Lactarius deterrimus

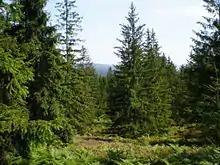
"L. deterrimus" is a mycorrhizal fungus that lives in symbiosis with spruces.

Many fungi can serve as source of food for insect larvae, whereas most insects eat fungi only occasionally. Still, a whole range of insect species specialize on fungi. These animals are mainly beetle larvae, especially hairy fungus beetles (Mycetophagidae), rove beetles (Staphylinidae), and true flies (Diptera). Milk caps are especially attractive for true flies, while beetle larvae are comparatively rarer. The most common insects found on the fungus are Mycetophilidae and Phoridae larvae, which populate even the youngest fruit bodies. Also relatively common on mature or overaged fruit bodies are Drosophilidae and Psychodidae. Species from the section "Deliciosi" are often infested by Diptera larvae.